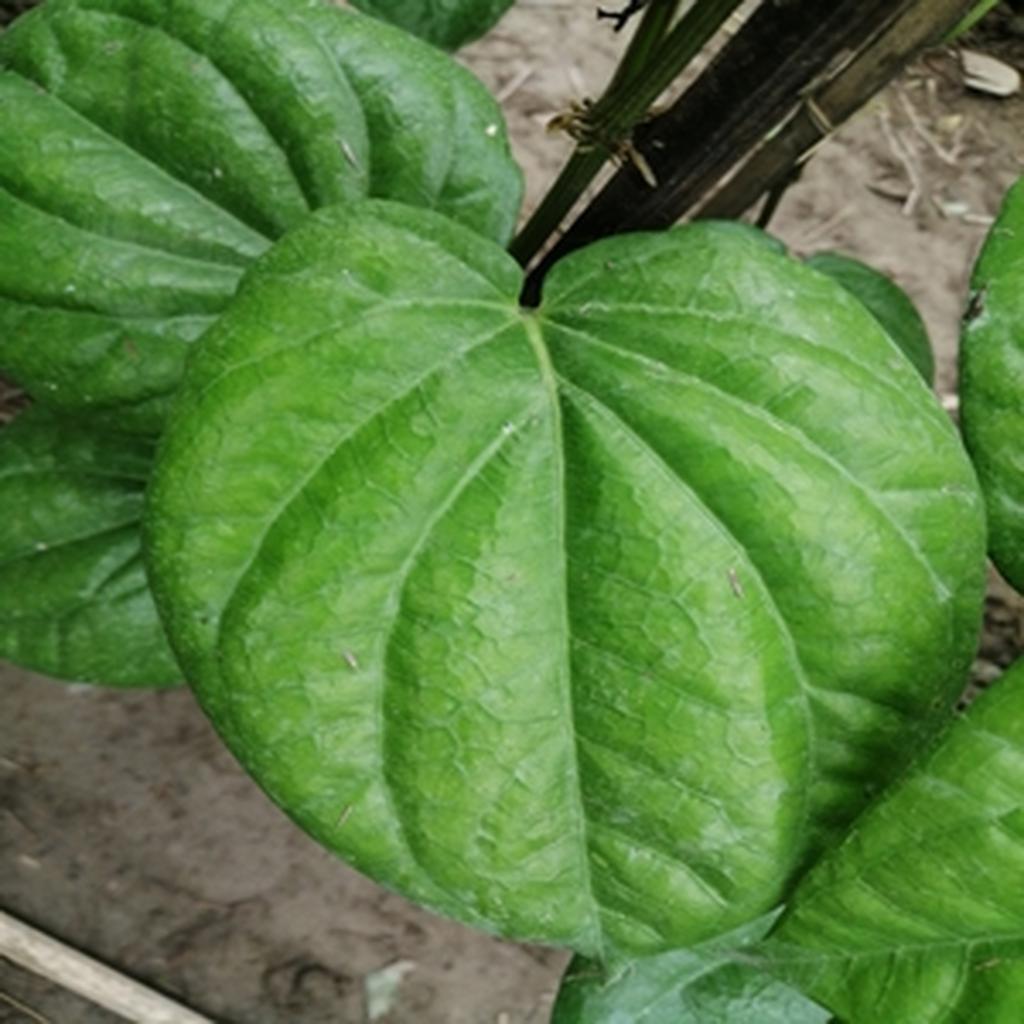
Label: Healthy_Leaf